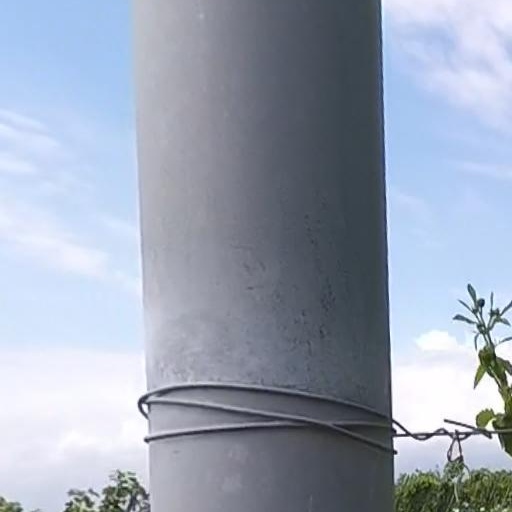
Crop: grape